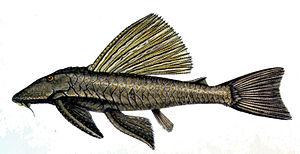
Hypostomus est un genre de poissons de l'ordre des Siluriformes.